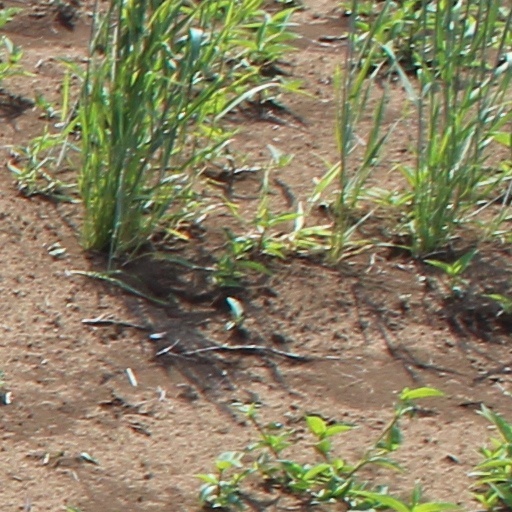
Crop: wheat